Mayflower

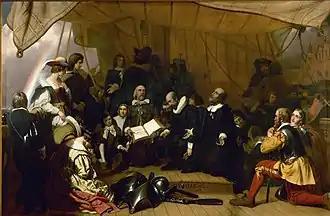
Pilgrims John Carver, William Bradford and Myles Standish at prayer during their voyage to North America. 1844 painting by Robert Walter Weir.

Not all of the Separatists were able to depart, as many did not have enough time to settle their affairs and their budgets were too meager to buy the necessary travel supplies. The congregation therefore decided that the younger and stronger members should go first, with others possibly following in the future. Although the congregation had been led by John Robinson, who first proposed the idea of emigrating to America, he chose to remain in Leiden to care for those who could not make the voyage.